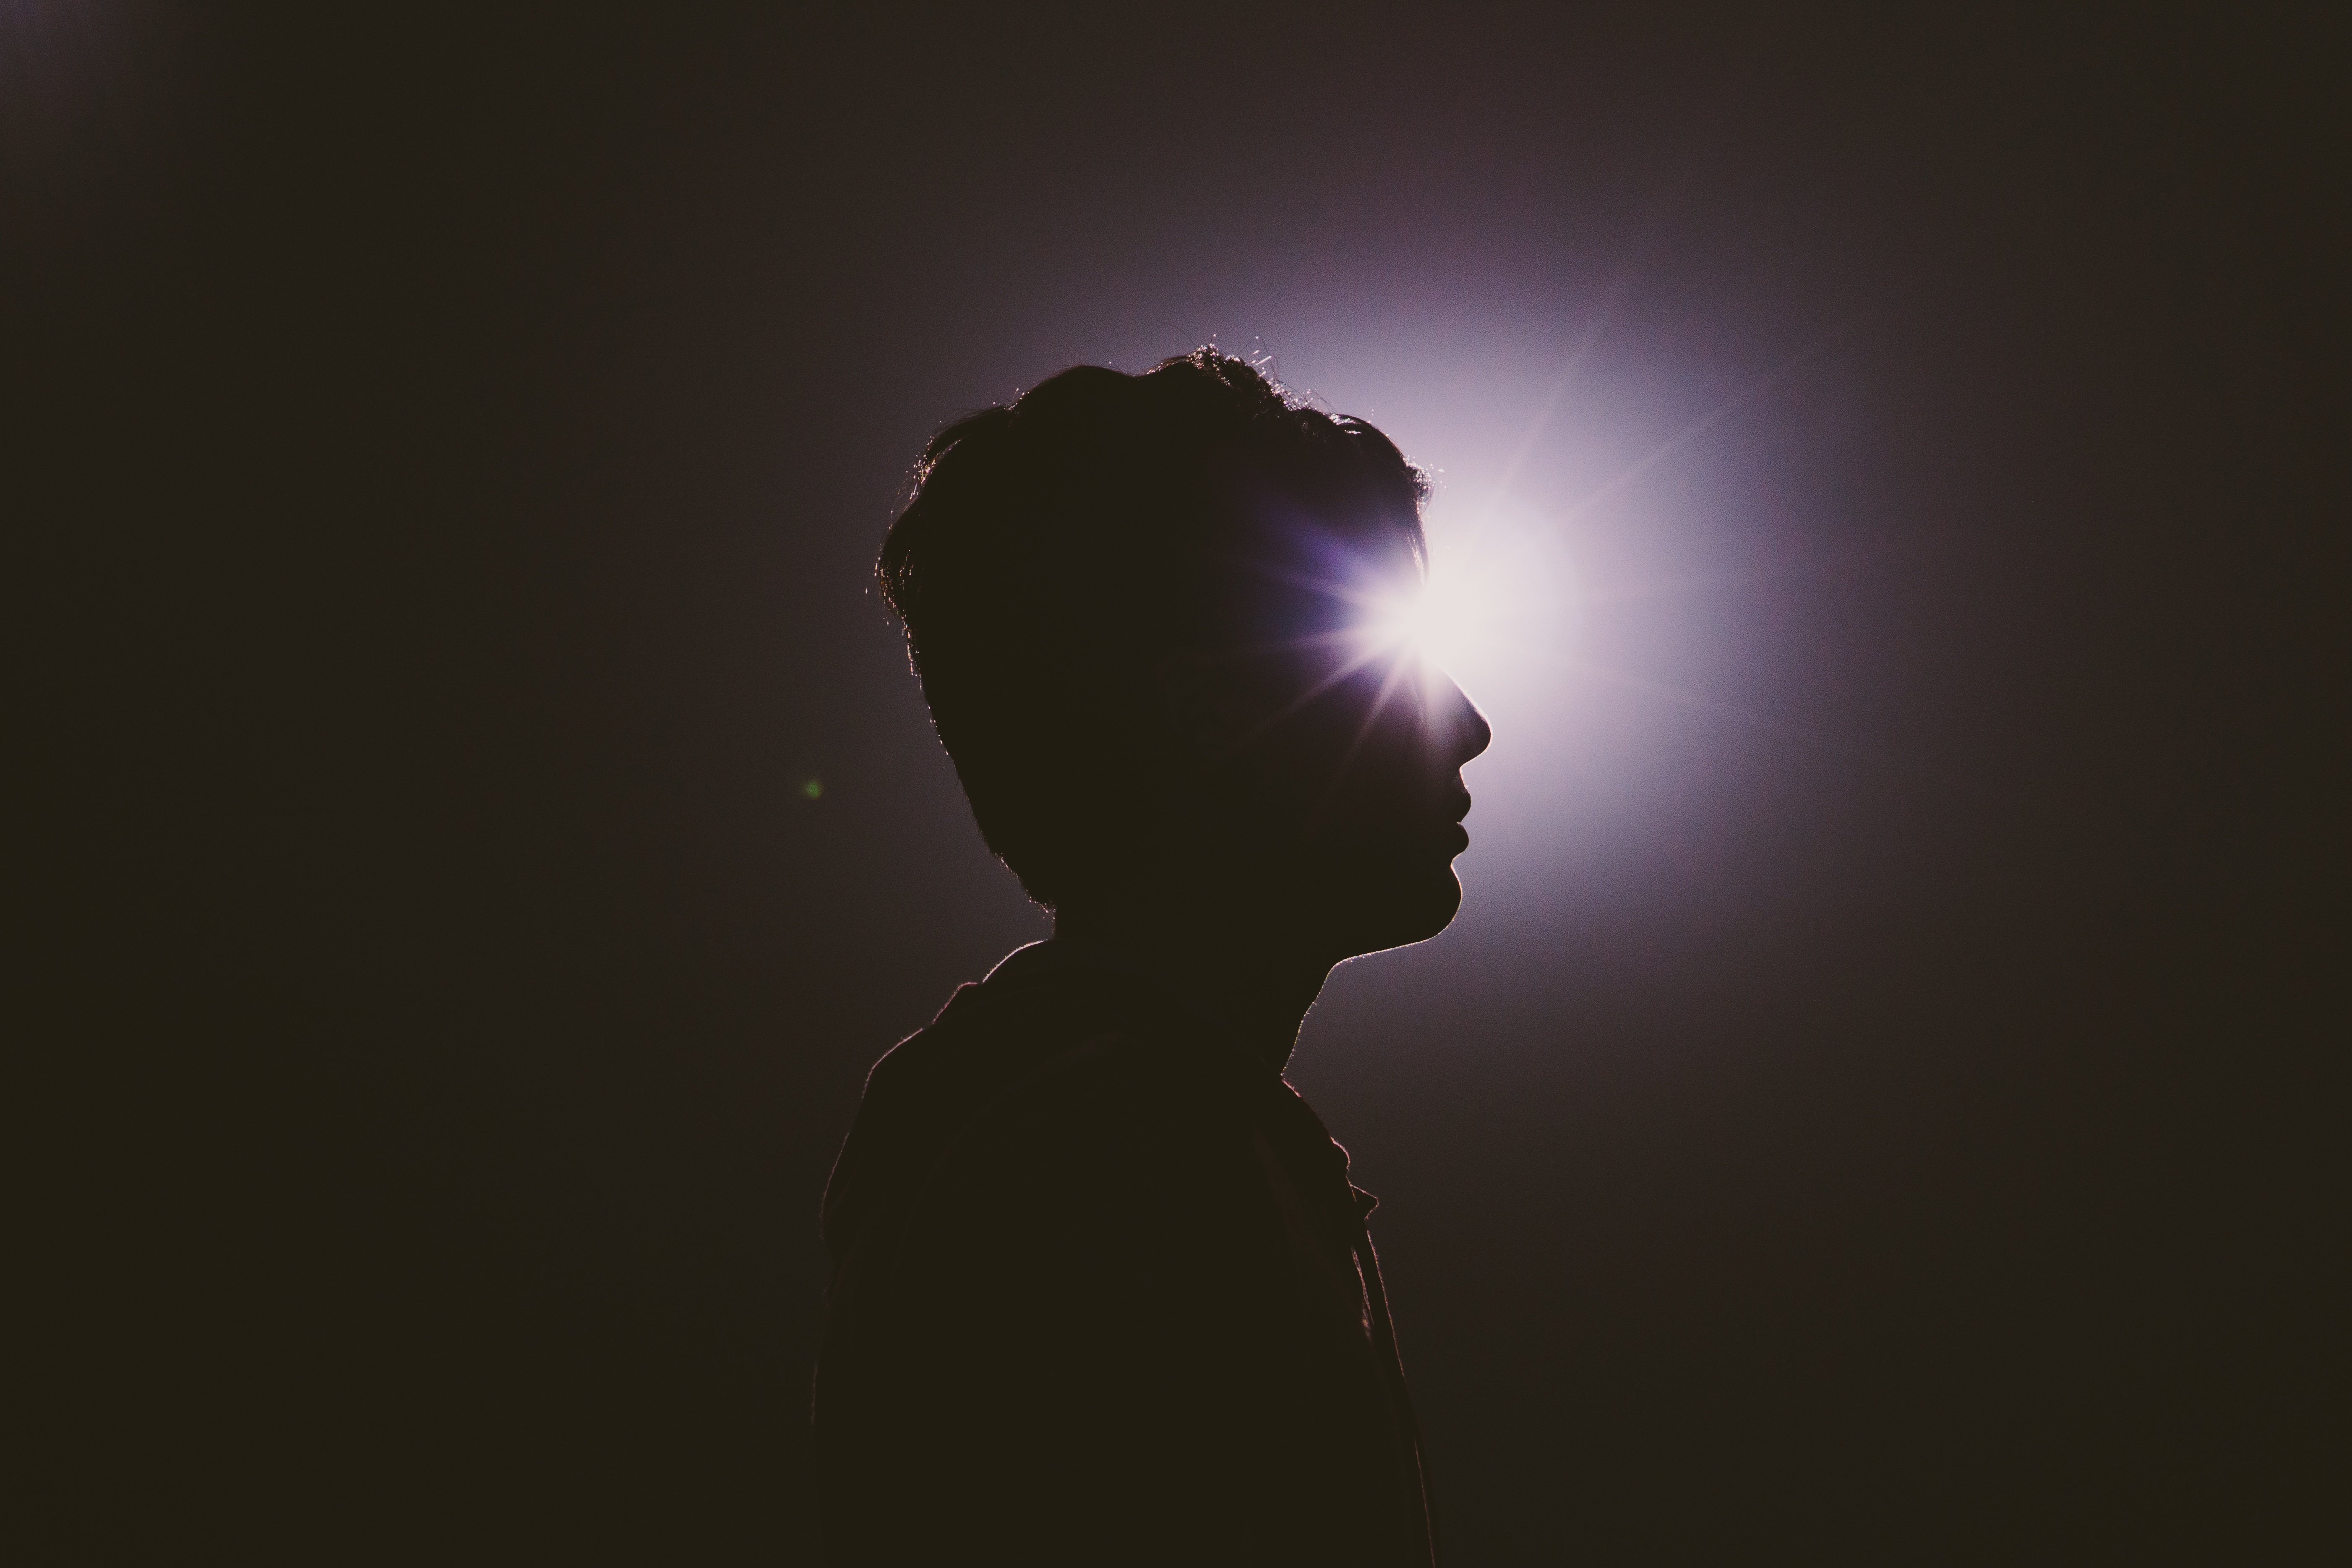
hand, silhouette, light, sunlight, shadow, darkness, black, backlighting